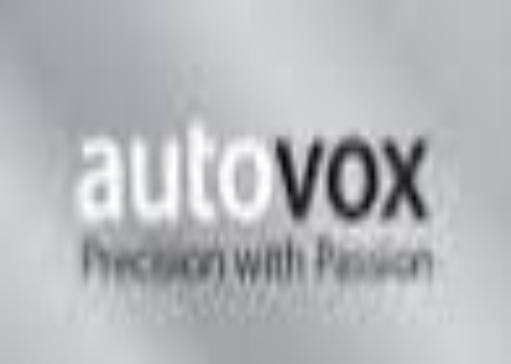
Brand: Autovox
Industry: Transportation